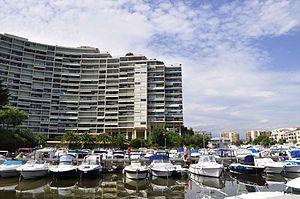
Mandelieu-la-Napoule
Hans Barreth est un architecte et urbaniste danois né le 11 avril 1942 à Copenhague, actif en France, en Afrique et au Moyen-Orient et installé à Mougins. Son style est moderniste et contemporain.
Mandelieu-la-Napoule est une commune française, située dans le département des Alpes-Maritimes en région Provence-Alpes-Côte d'Azur. Elle est issue des fusions des communes de Mandelieu et de La Napoule.
Eugène Lizero est un architecte français né le 8 février 1907 à Cannes et mort le 26 octobre 1986 dans la même ville. Il est l'un des principaux architectes des champs de courses en France. Il construit l'hippodrome de la Côte d'Azur et transforme plusieurs installations hippiques en Île-de-France. Il restructure des hôtels et villas du patrimoine balnéaire de Cannes et bâtit entre 1955 et 1975 la plupart des nouveaux immeubles de logements de sa ville natale. Son style art déco et moderniste s'insère dans l'architecture des Trente Glorieuses.